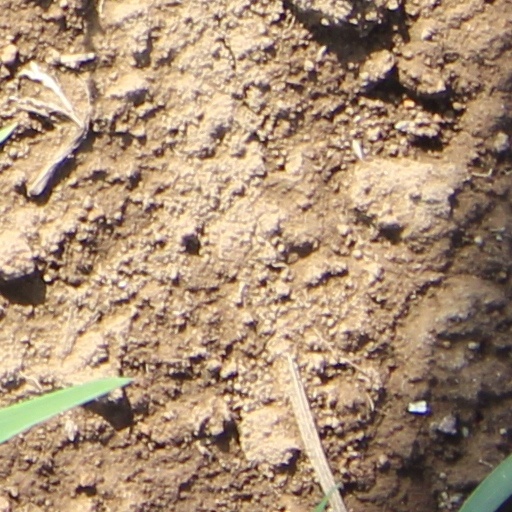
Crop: wheat